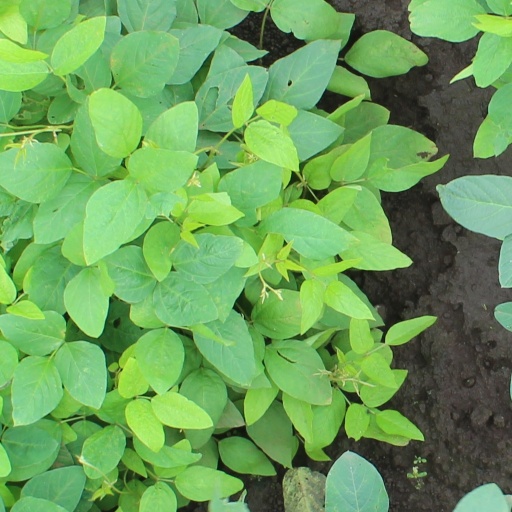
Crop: soybean